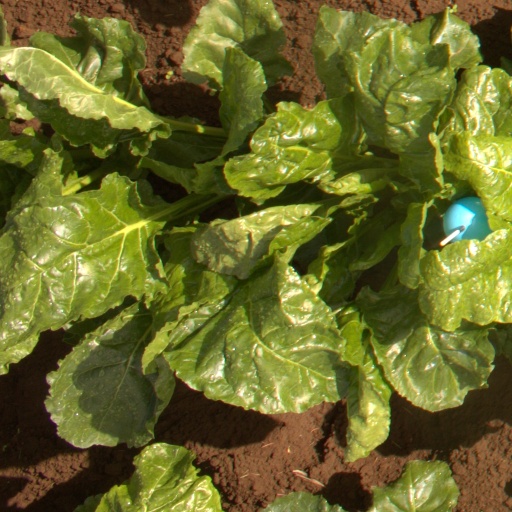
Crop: sugar beet